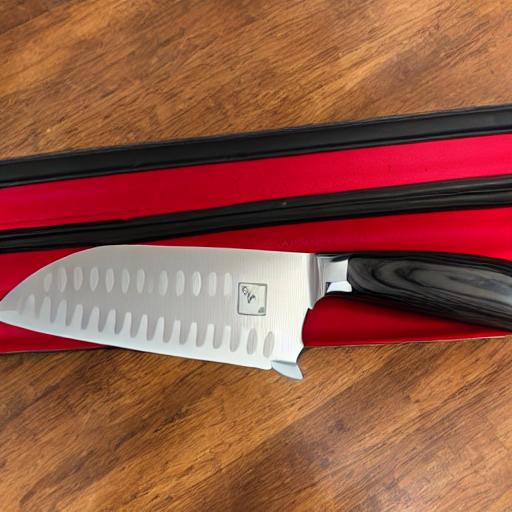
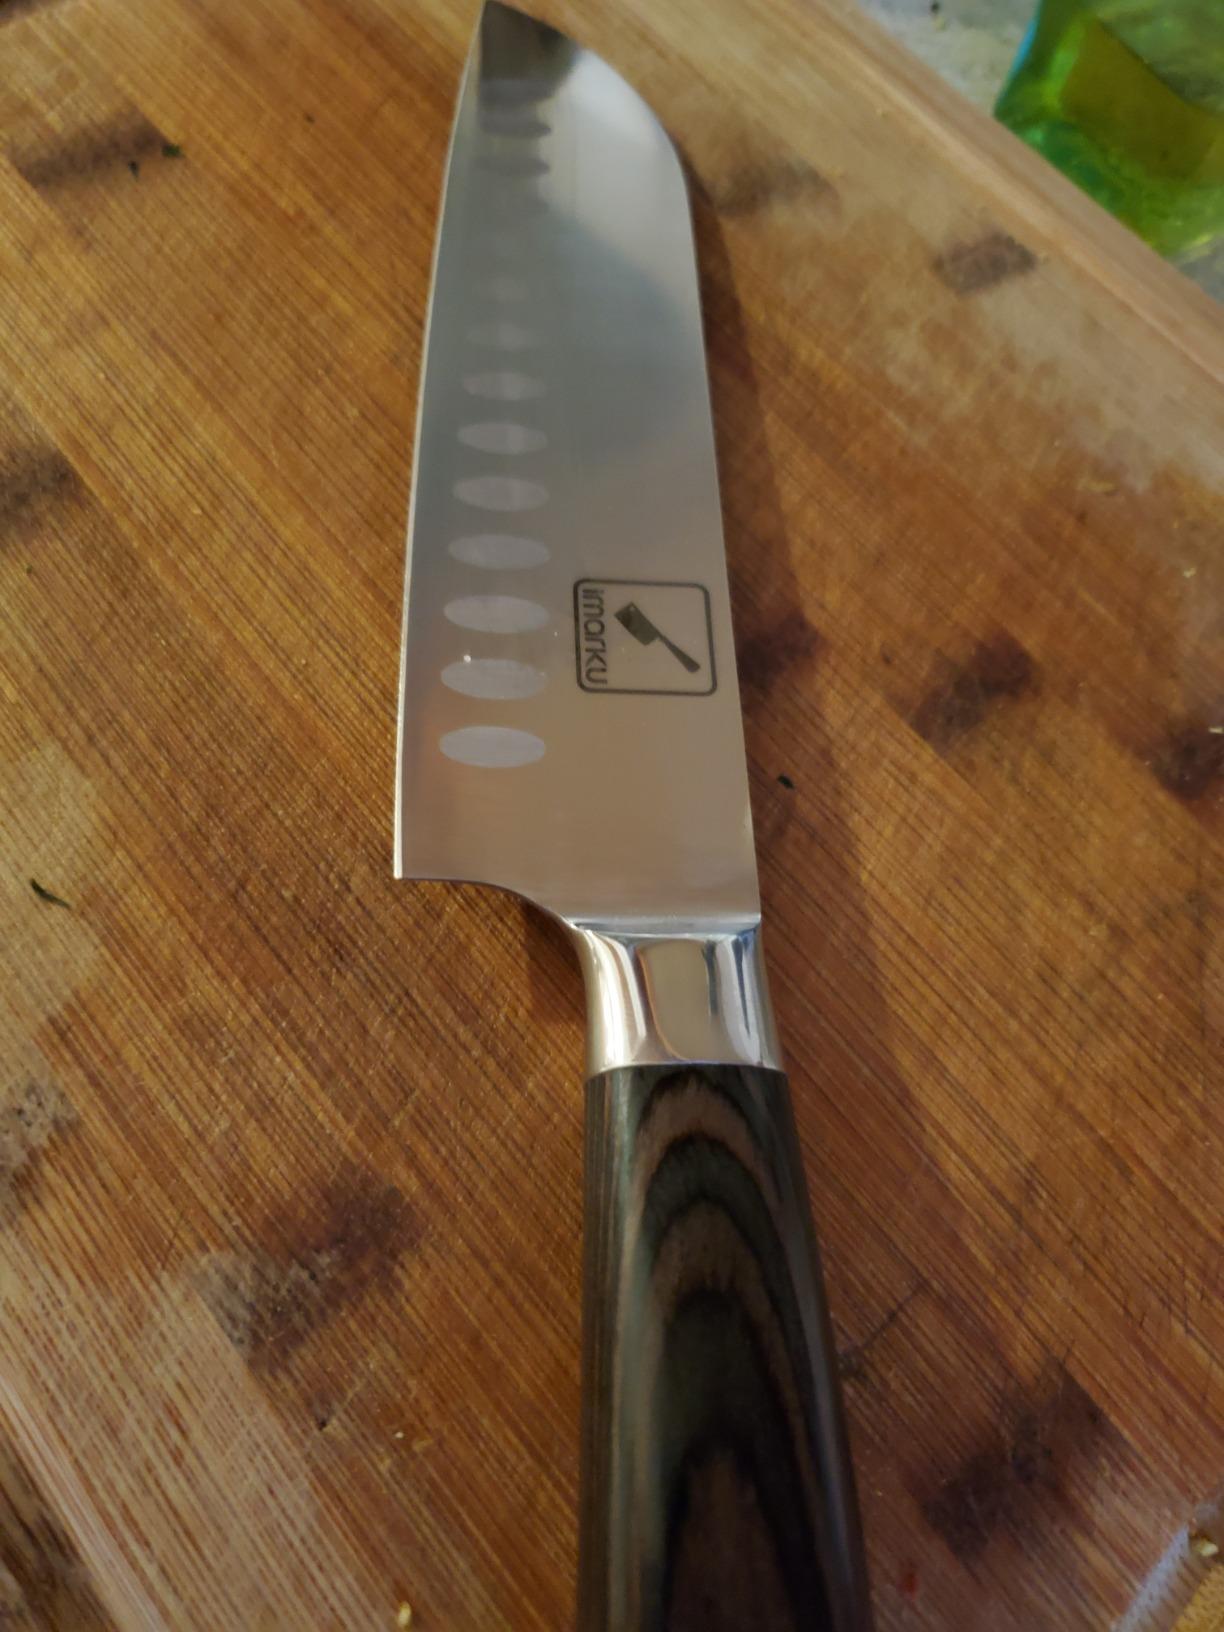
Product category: items_knife
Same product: no